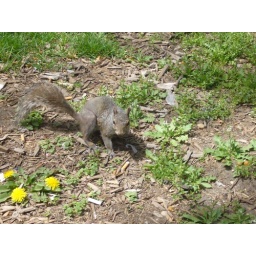
Little chipmunk animal near the water at Battery Park